Vestre Toten

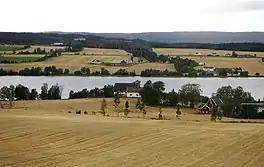
Einavatnet lake and farmland

Vestre Toten is located along the large lake Mjøsa. The municipality is bordered by Østre Toten Municipality to the east, Gjøvik Municipality to the north, Søndre Land Municipality to the west, and Gran Municipality to the southwest.